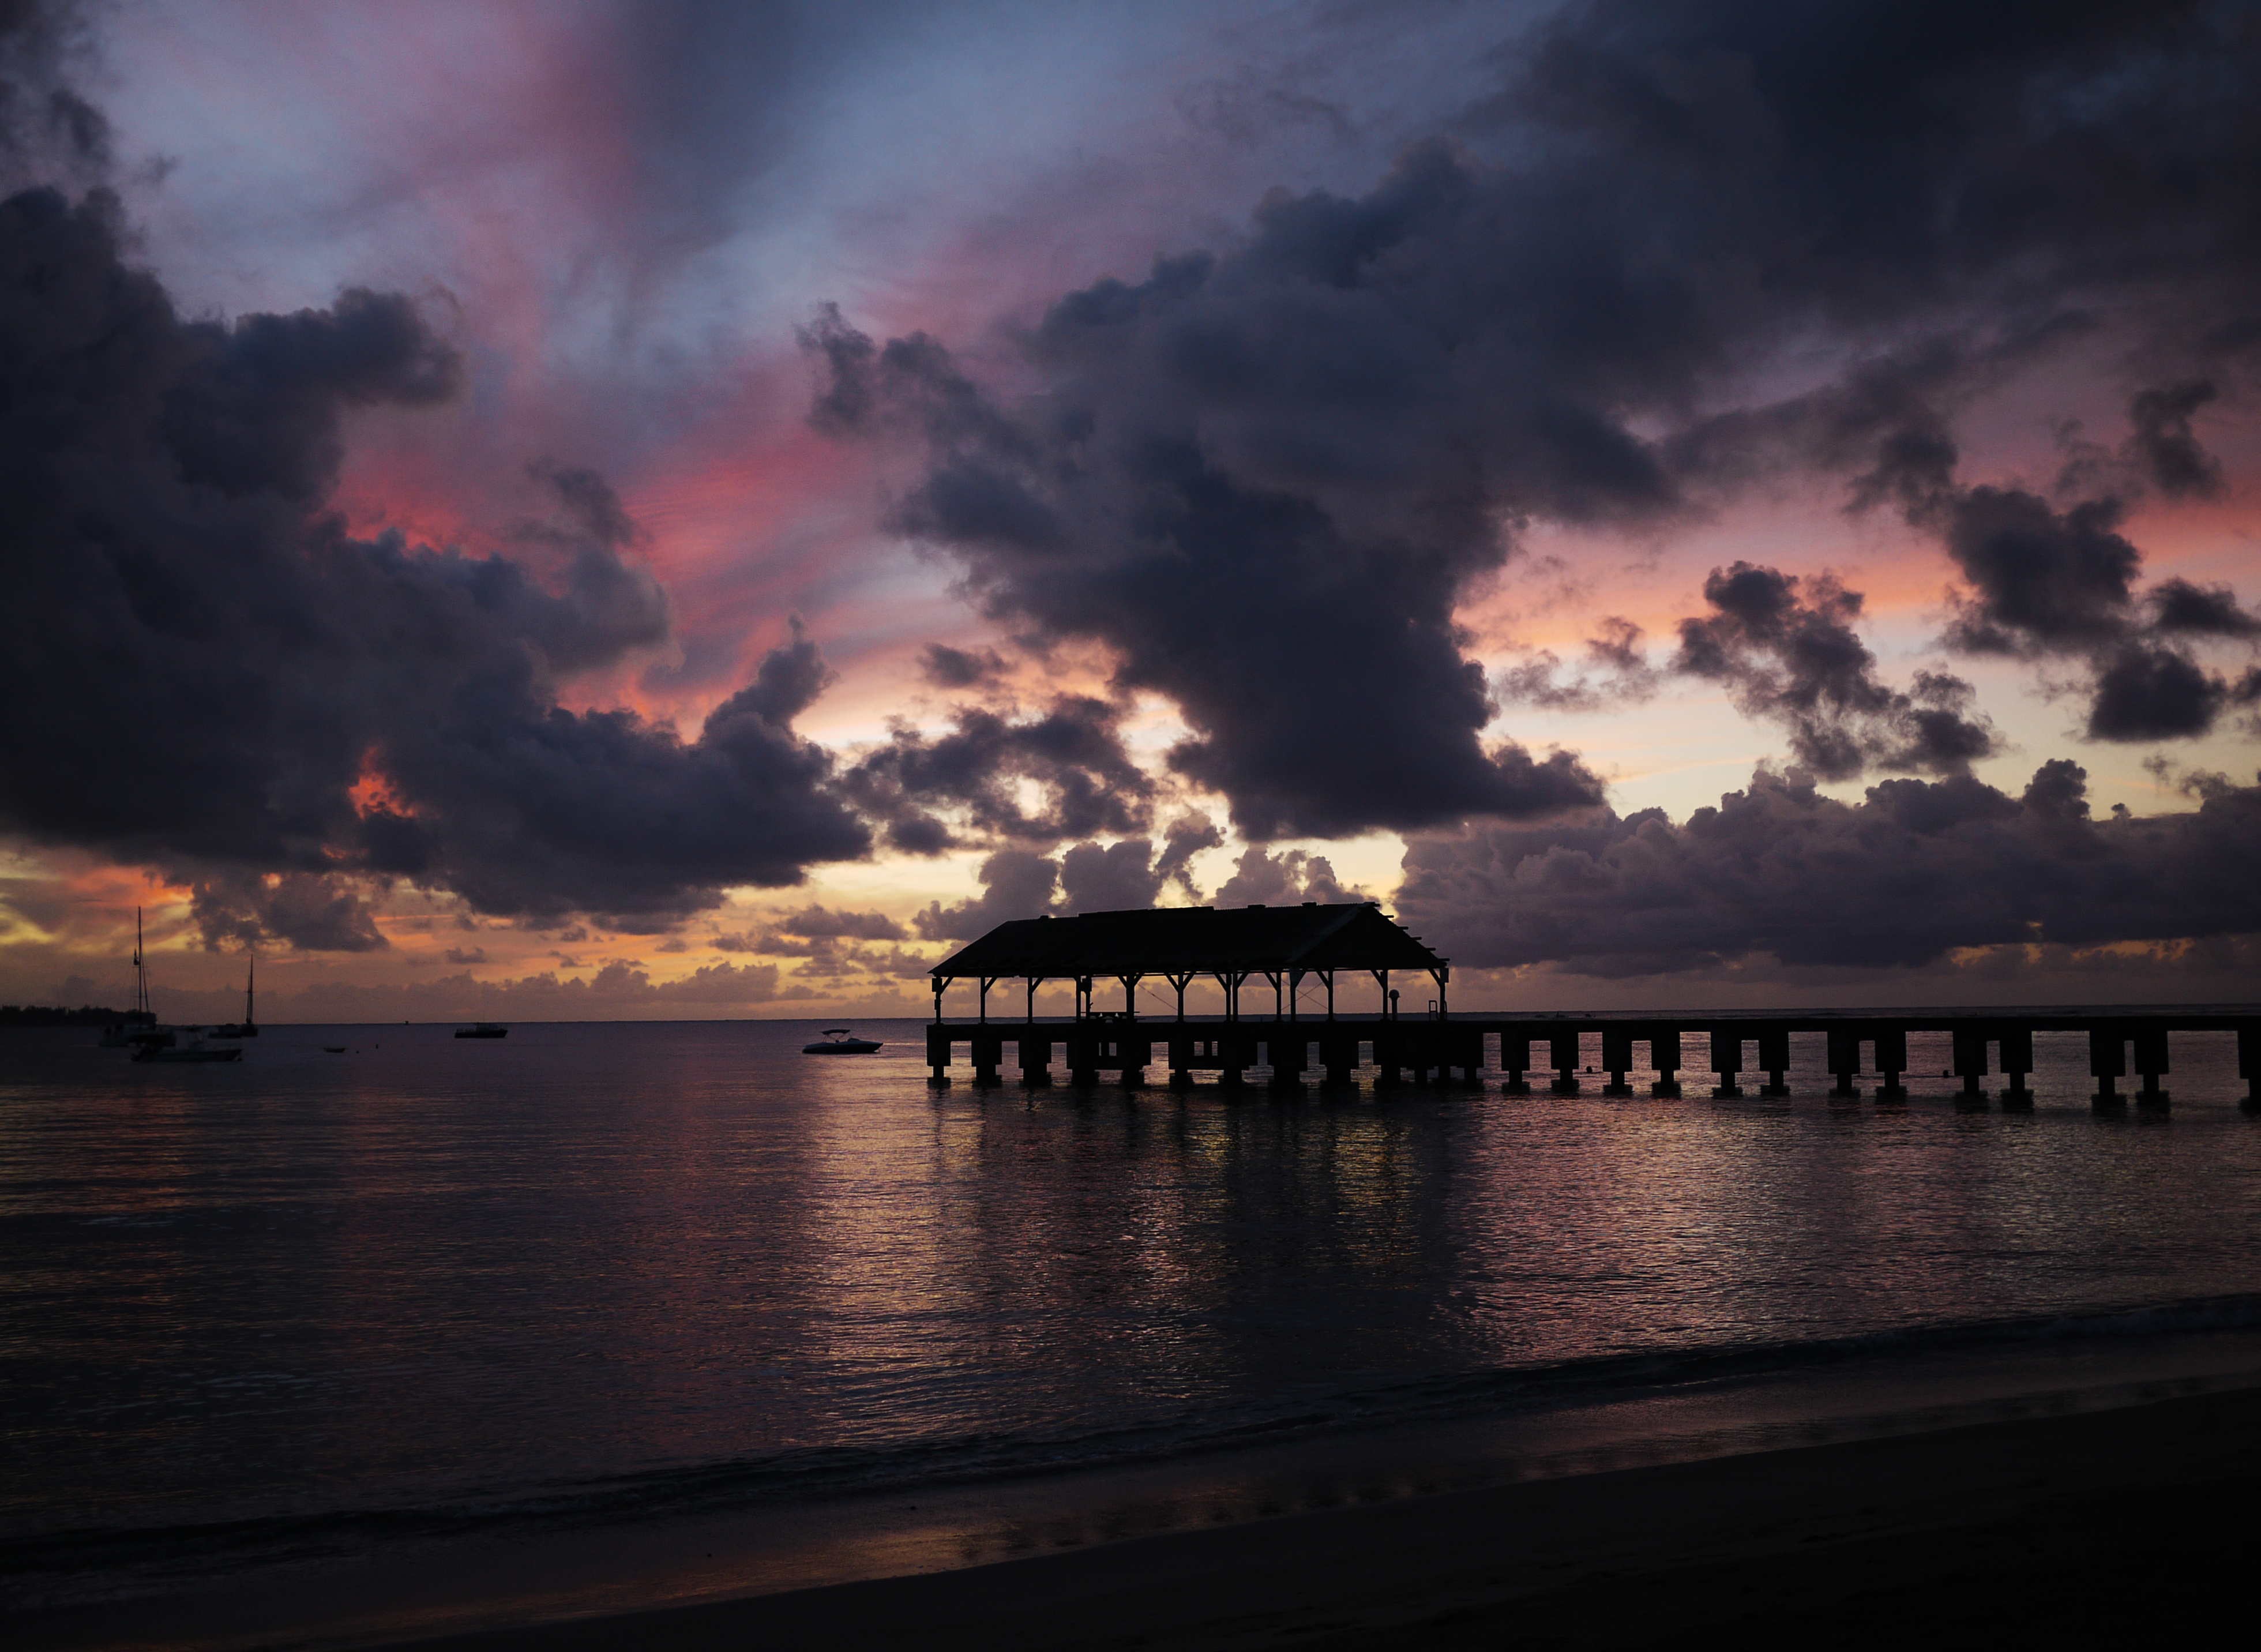
sea, coast, ocean, horizon, cloud, sky, sunrise, sunset, morning, wave, dawn, pier, dusk, evening, reflection, bay, darkness, hawaii, jetty